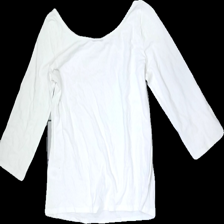
View: back
Type: Top
Category: Ladies
Brand: Lindex
Colors: White
Material: 100% Cotton
Cut: Regular
Size: M
Price range: 50-100
Recommended usage: Reuse